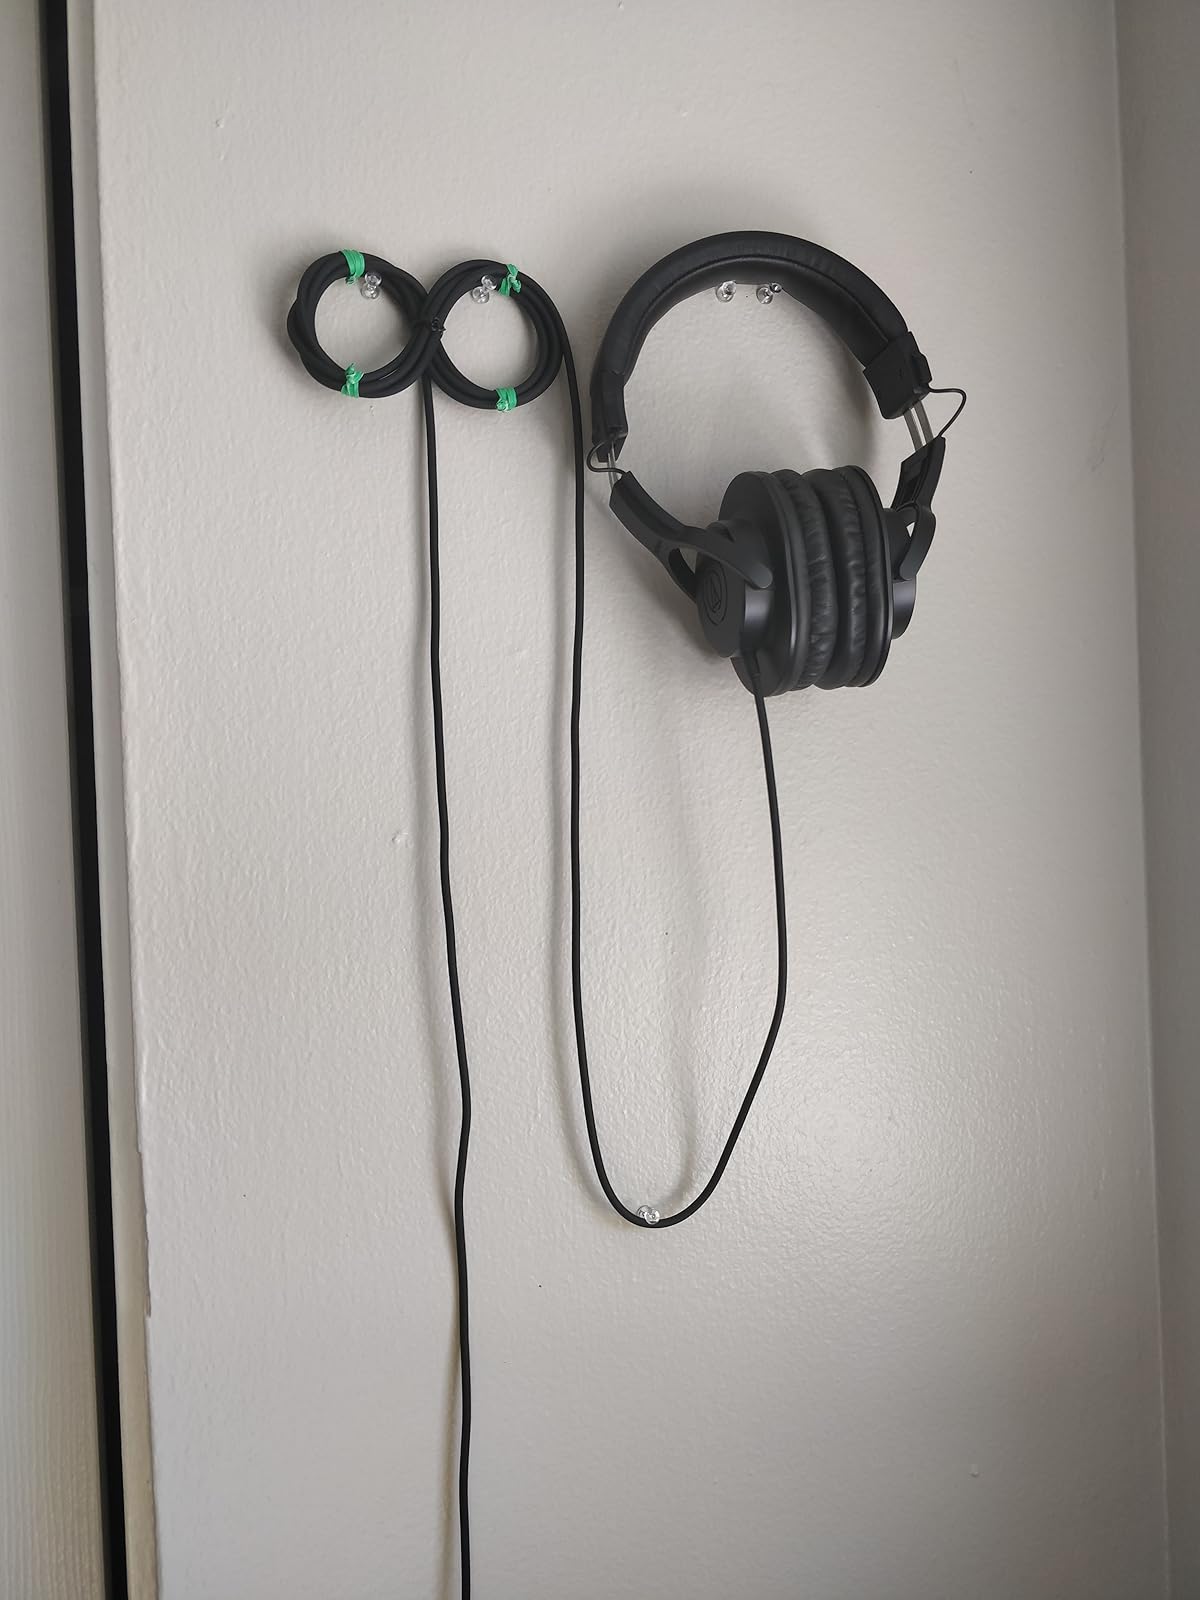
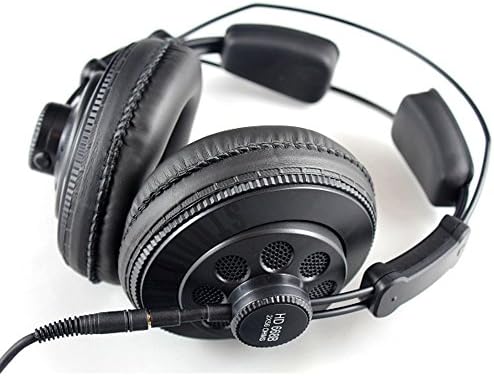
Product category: headphones
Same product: no